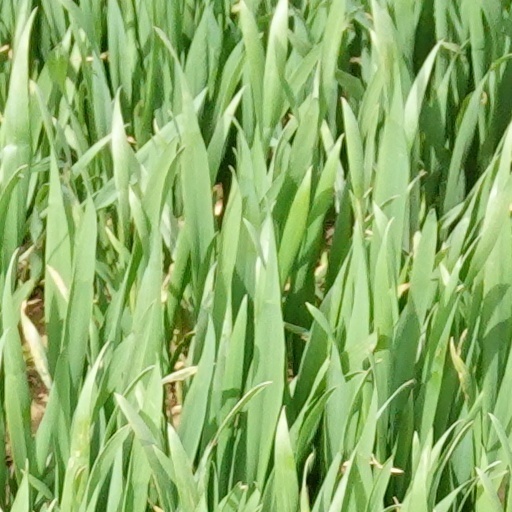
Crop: wheat